Ronald Okeden Alexander

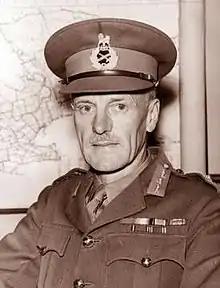
Major General Ronald Okeden Alexander, pictured here during World War II.

Major-General Ronald Okeden Alexander (7 August 1888 – 28 July 1949) was a military officer in the Canadian Army, a District Officer, Commanding District No.4, Montreal (1936–38), Number 2 Toronto (1938–40) and Inspector General for Central Canada (1942–46). He commanded the Western coast defences of Canada during World War II.